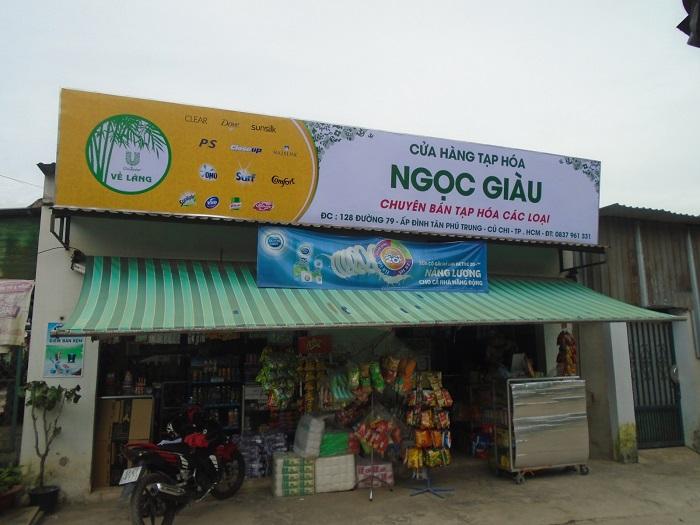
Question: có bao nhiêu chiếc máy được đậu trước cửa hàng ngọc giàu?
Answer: có một chiếc xe máy đậu trước cửa hàng ngọc giàu